WCCB

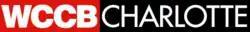
Former logo as "WCCB Charlotte", used as the primary logo from March to June 2013; still used during the station's newscasts.

On April 18, one day after Fox completed its purchase of WJZY and WMYT, WCCB announced that it would replace WJZY as Charlotte's CW affiliate on July 1. On May 9, it was reported that Bahakel reserved the domain "CharlottesCW.com" for two years. Given the station's strong performance as a Fox affiliate and its half-century of service to the area (in its current incarnation), WCCB was expected to become one of the ten strongest CW affiliates in the nation when it formally joined that network. The old "Fox Charlotte" logo remained at the entrance to the station's studios until mid-May when it was replaced with signage bearing the "Charlotte CW" logo.